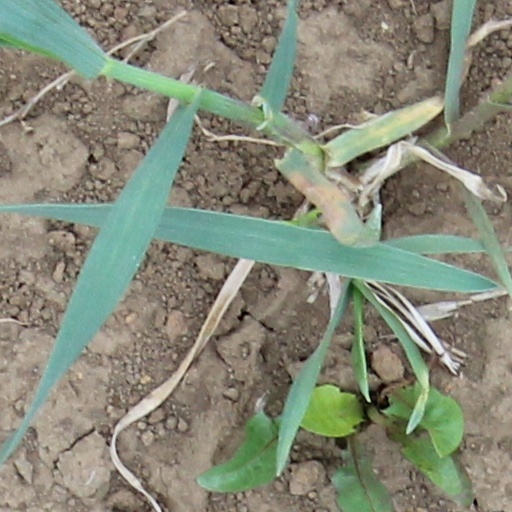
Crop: wheat